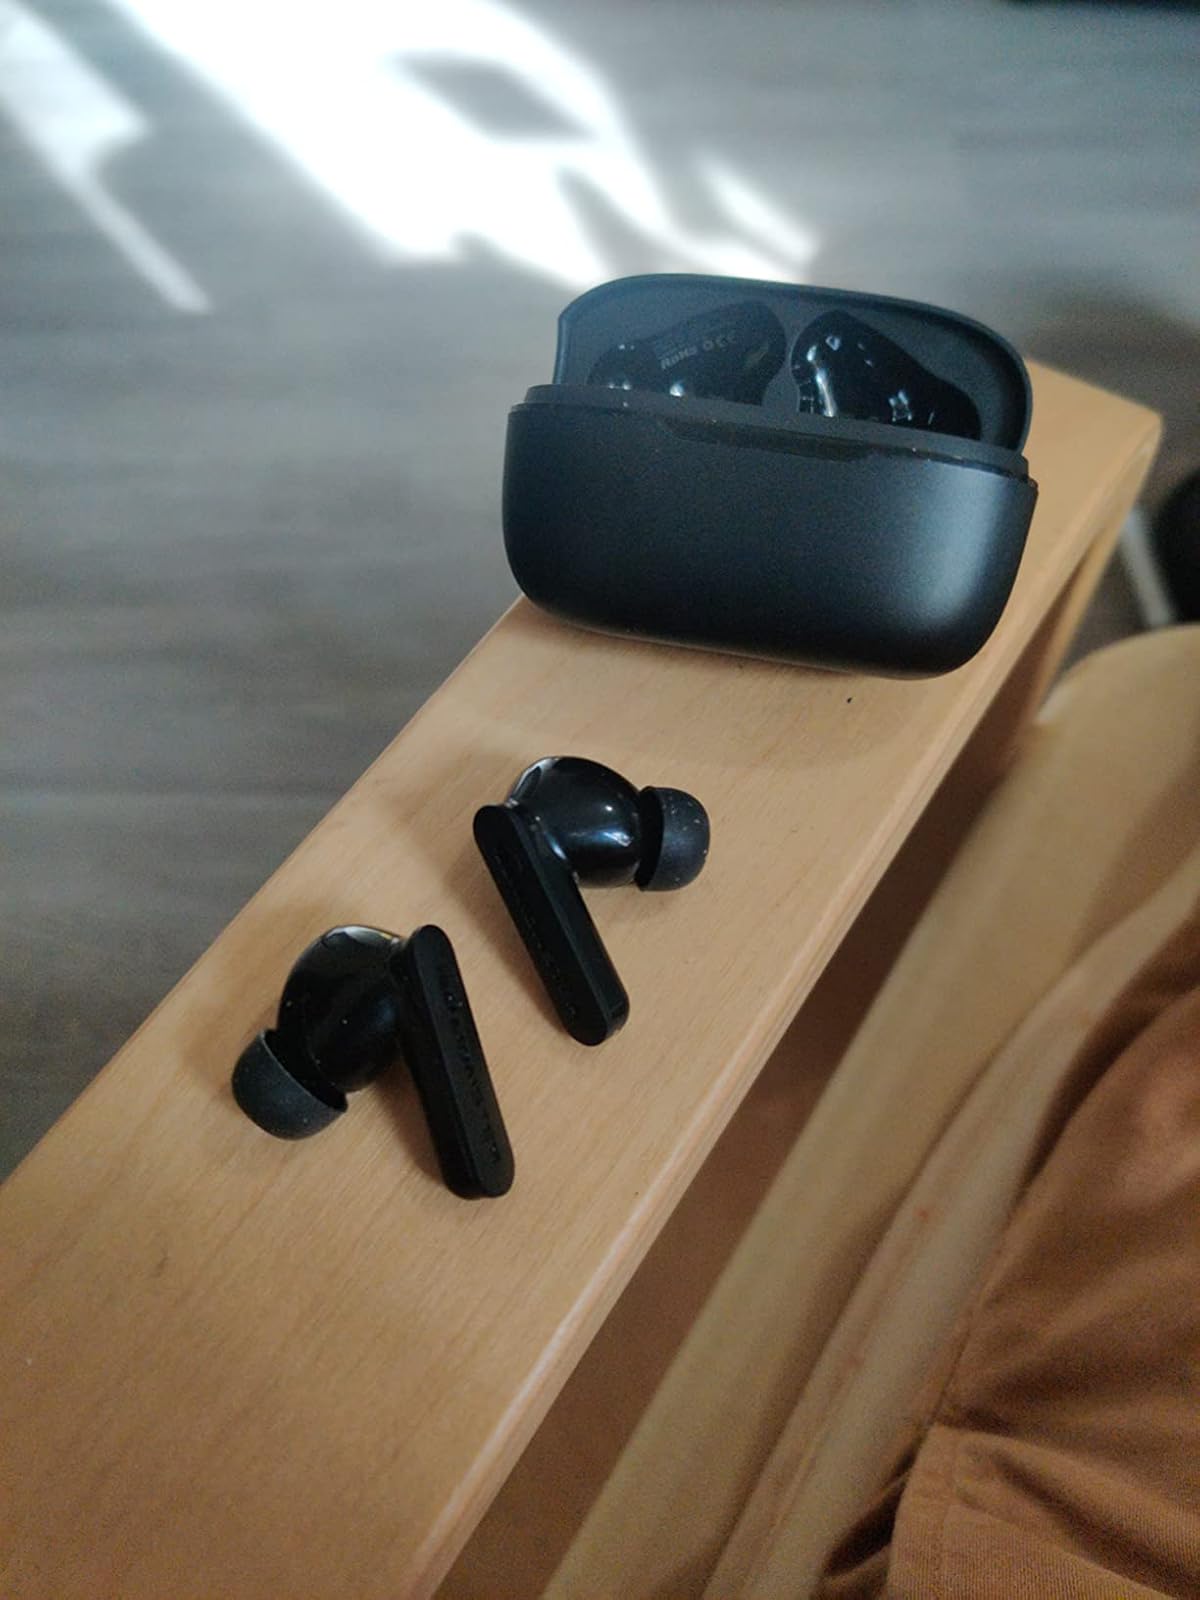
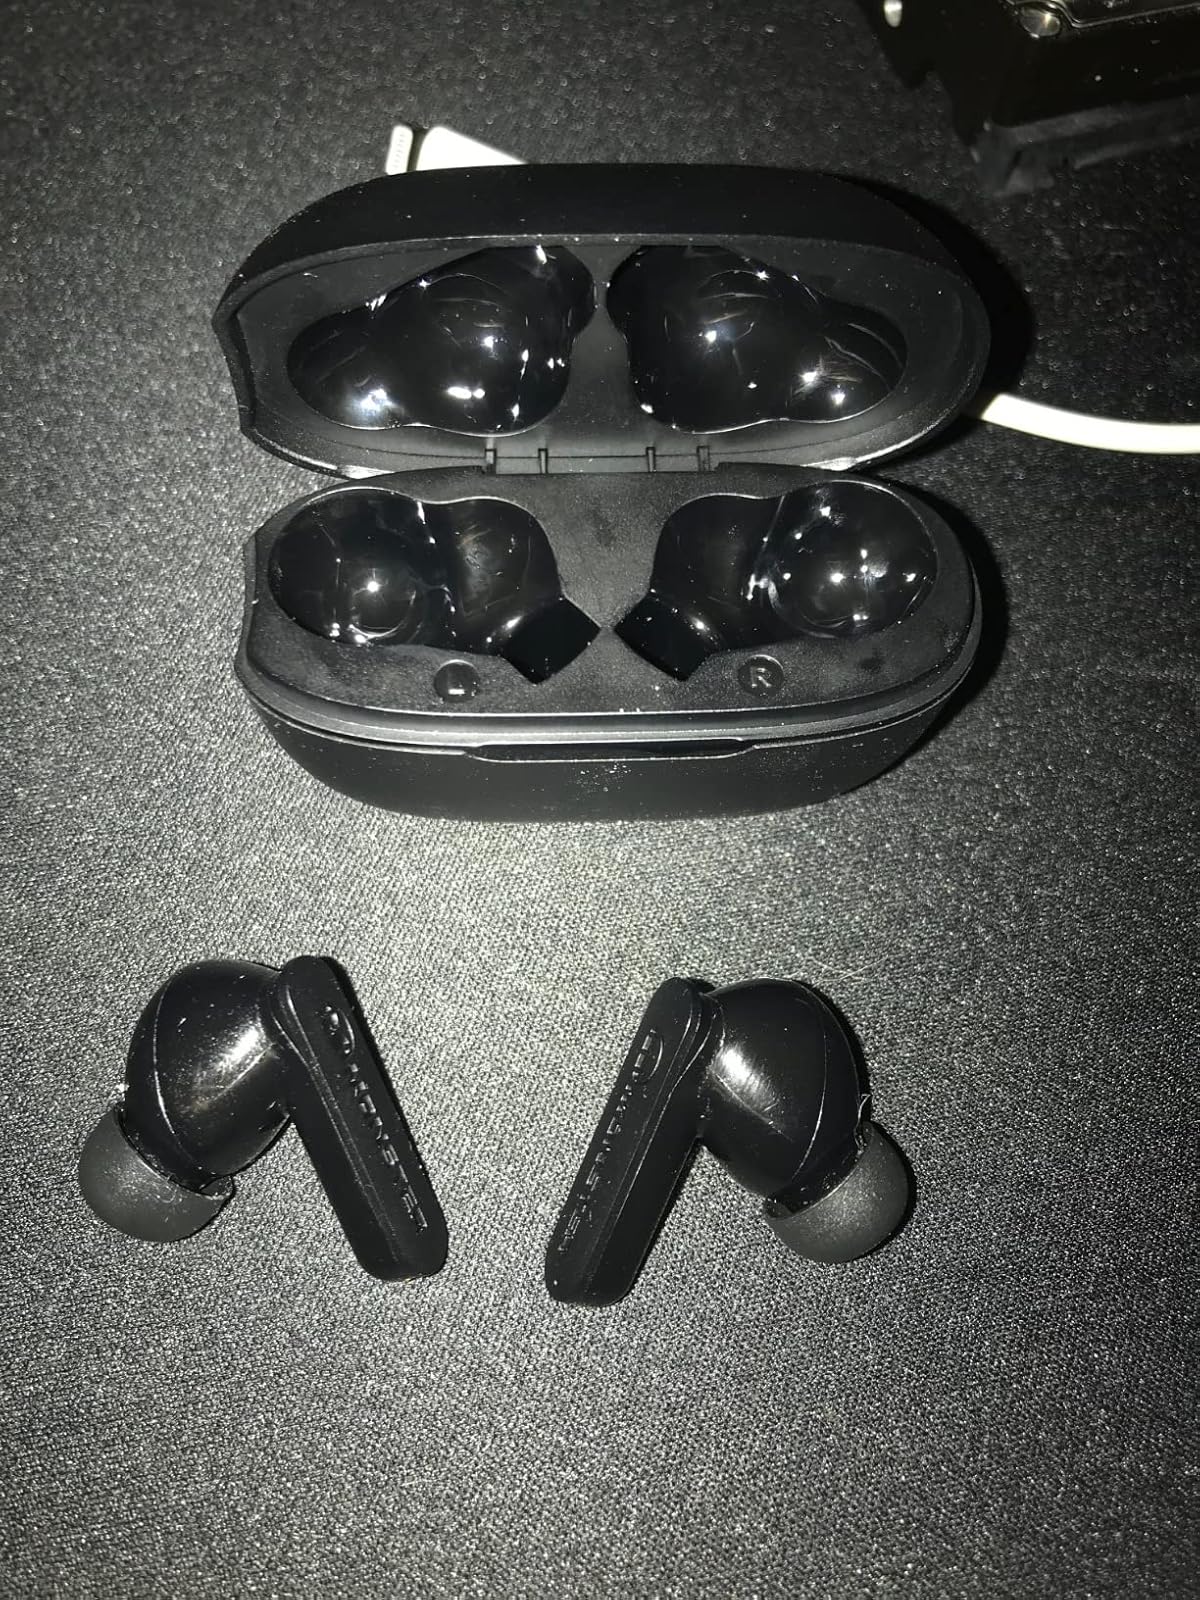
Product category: earbuds
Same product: yes